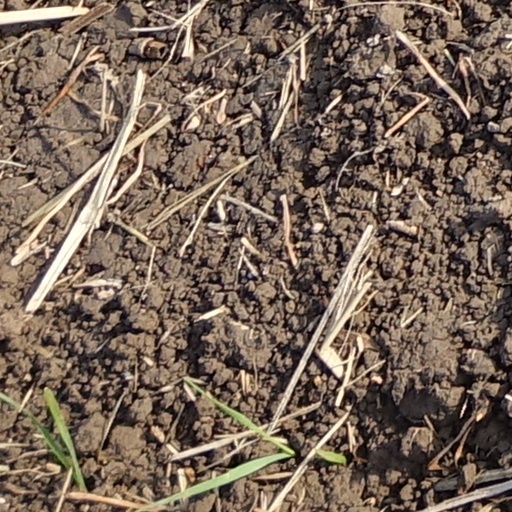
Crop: wheat